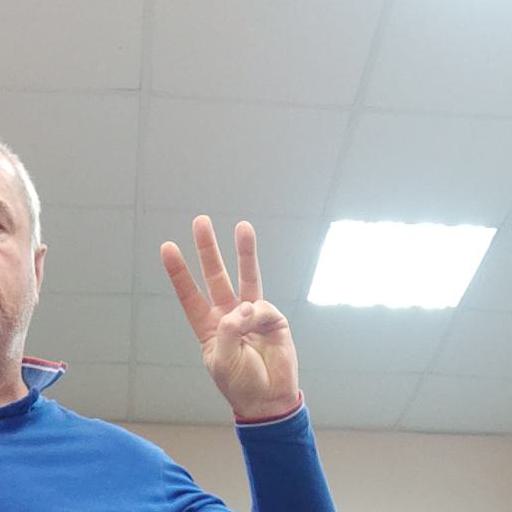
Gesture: three